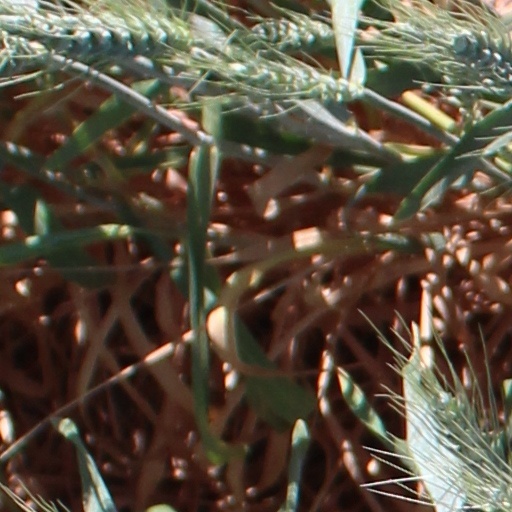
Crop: wheat